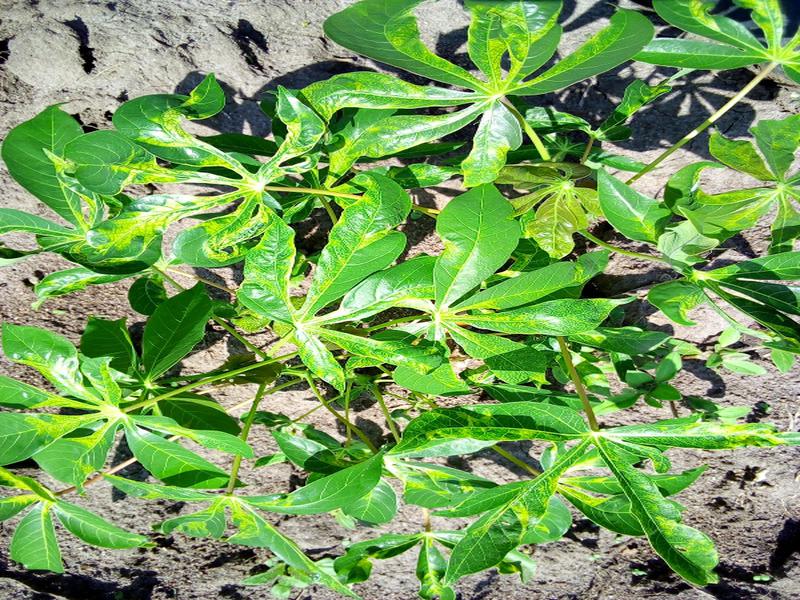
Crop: cassava
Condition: mosaic_disease